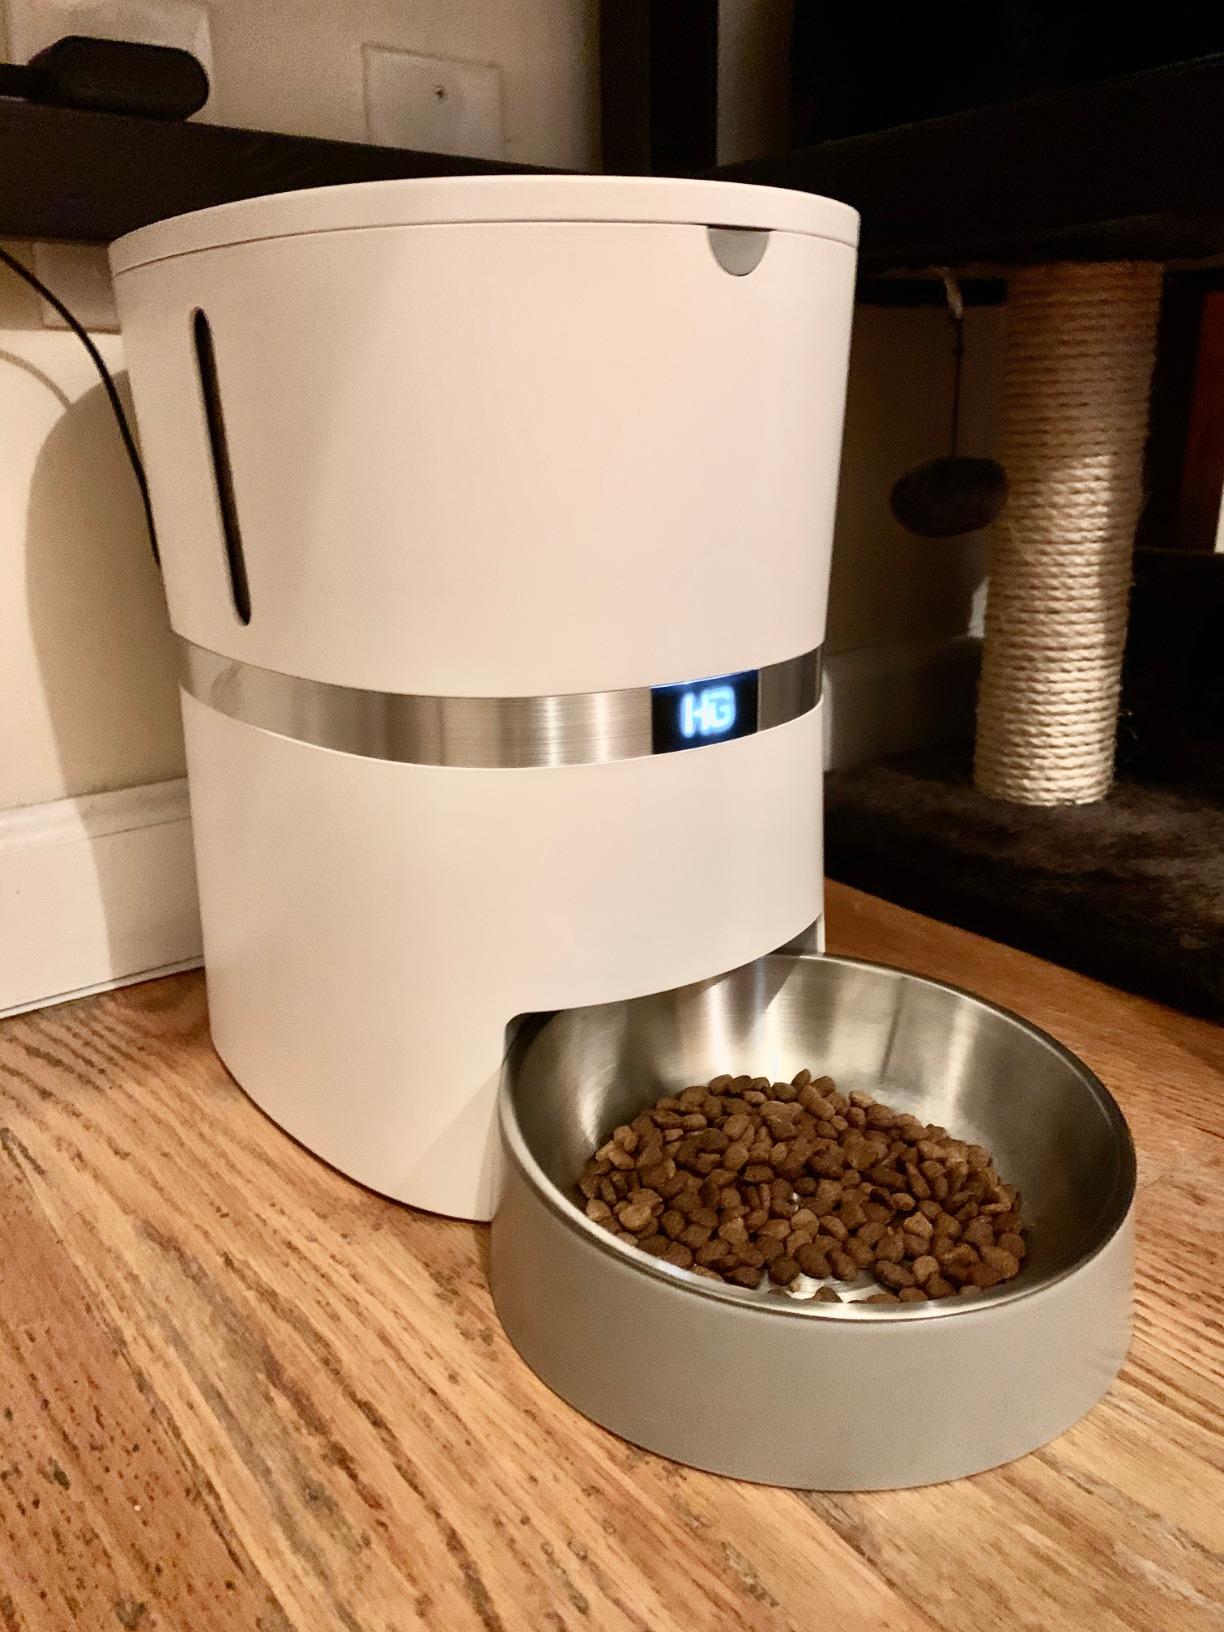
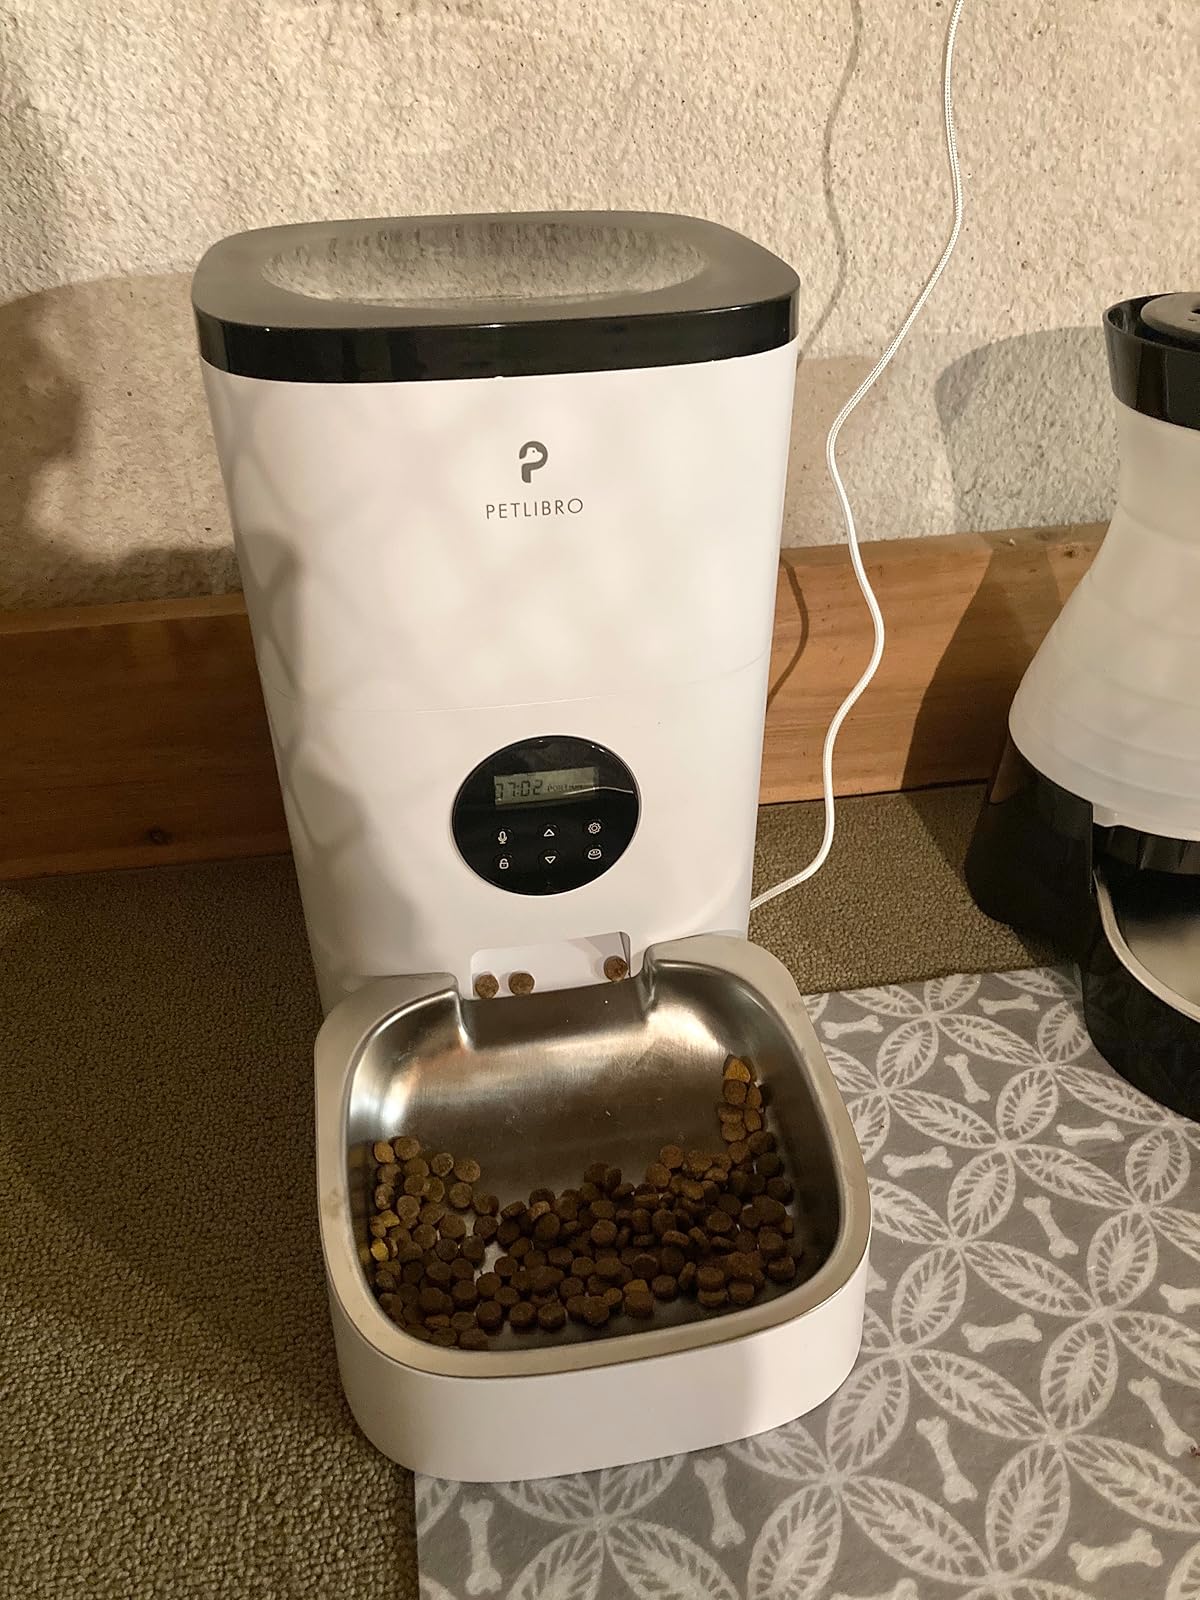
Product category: items_feeder
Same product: no